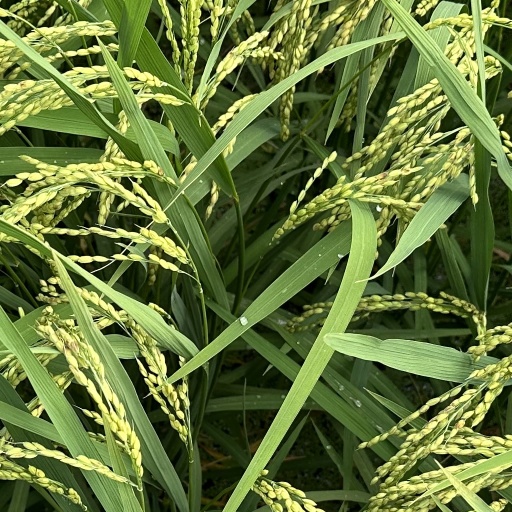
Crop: rice